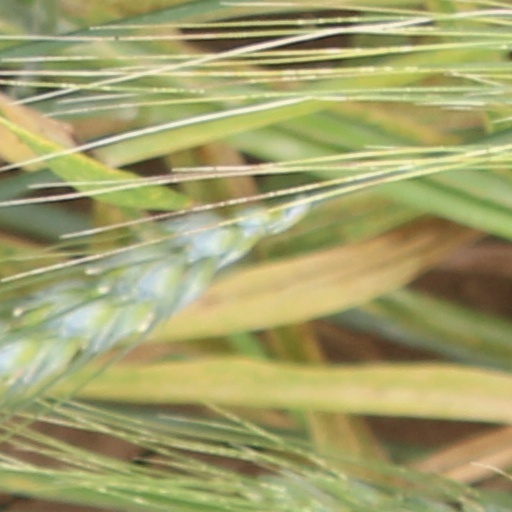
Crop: wheat